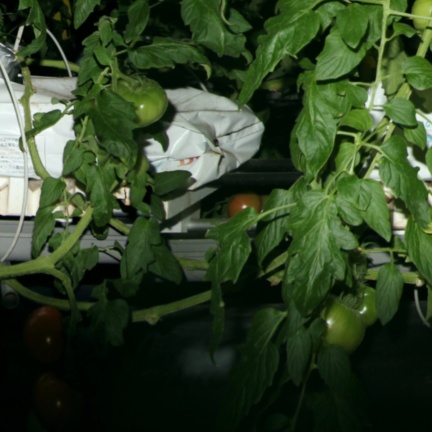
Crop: tomato